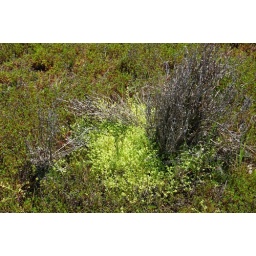
A closer look at the plants in previous picture. The ground was very swampy.